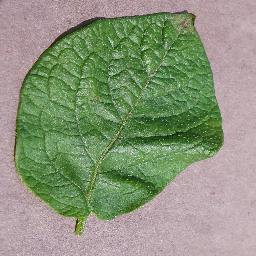
Label: Potato___healthy